Mastretta MXT

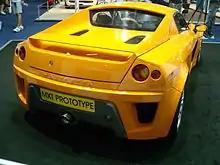
Rear view of the Mastretta MXT at the British International Motor Show.

On 22 July 2008, the Mastretta MXT was unveiled at the British International Motor Show in London. The car shown was the prototype, but the company announced that the final production version would be significantly different, and that production specifications would be released soon.